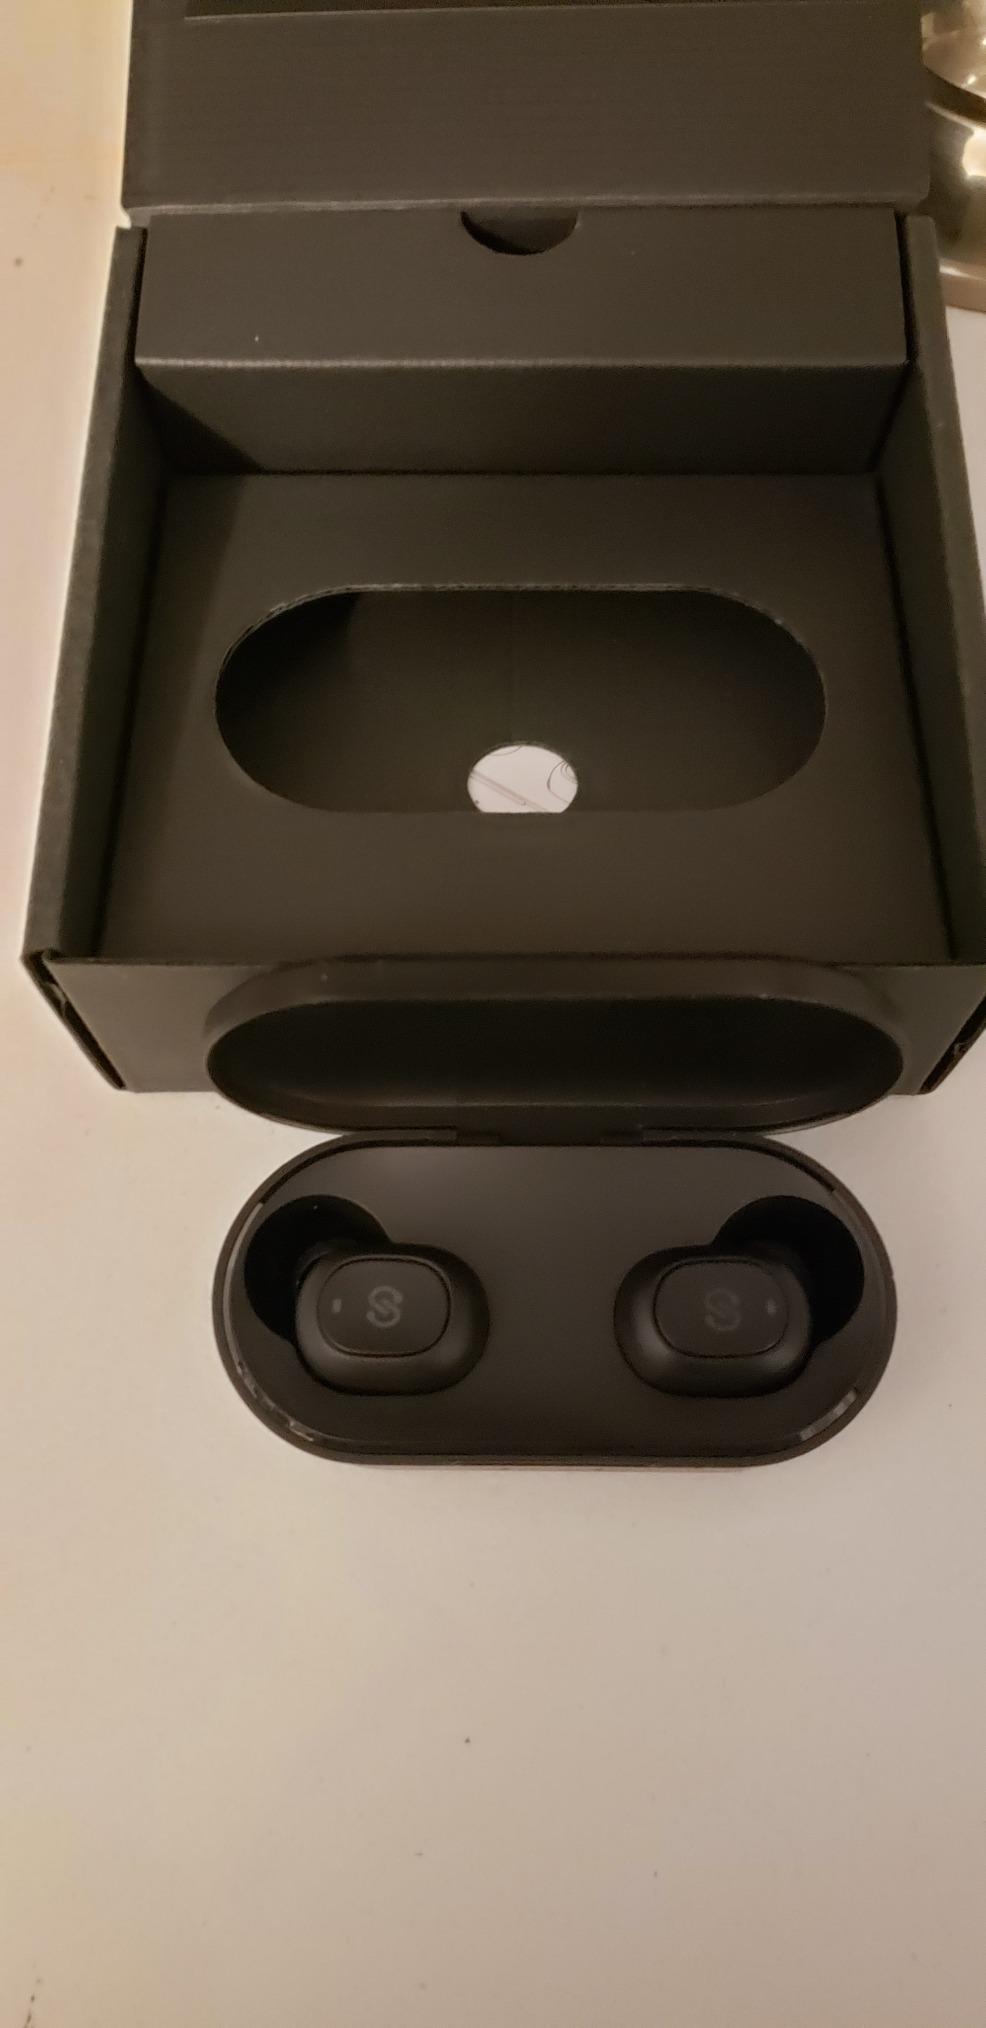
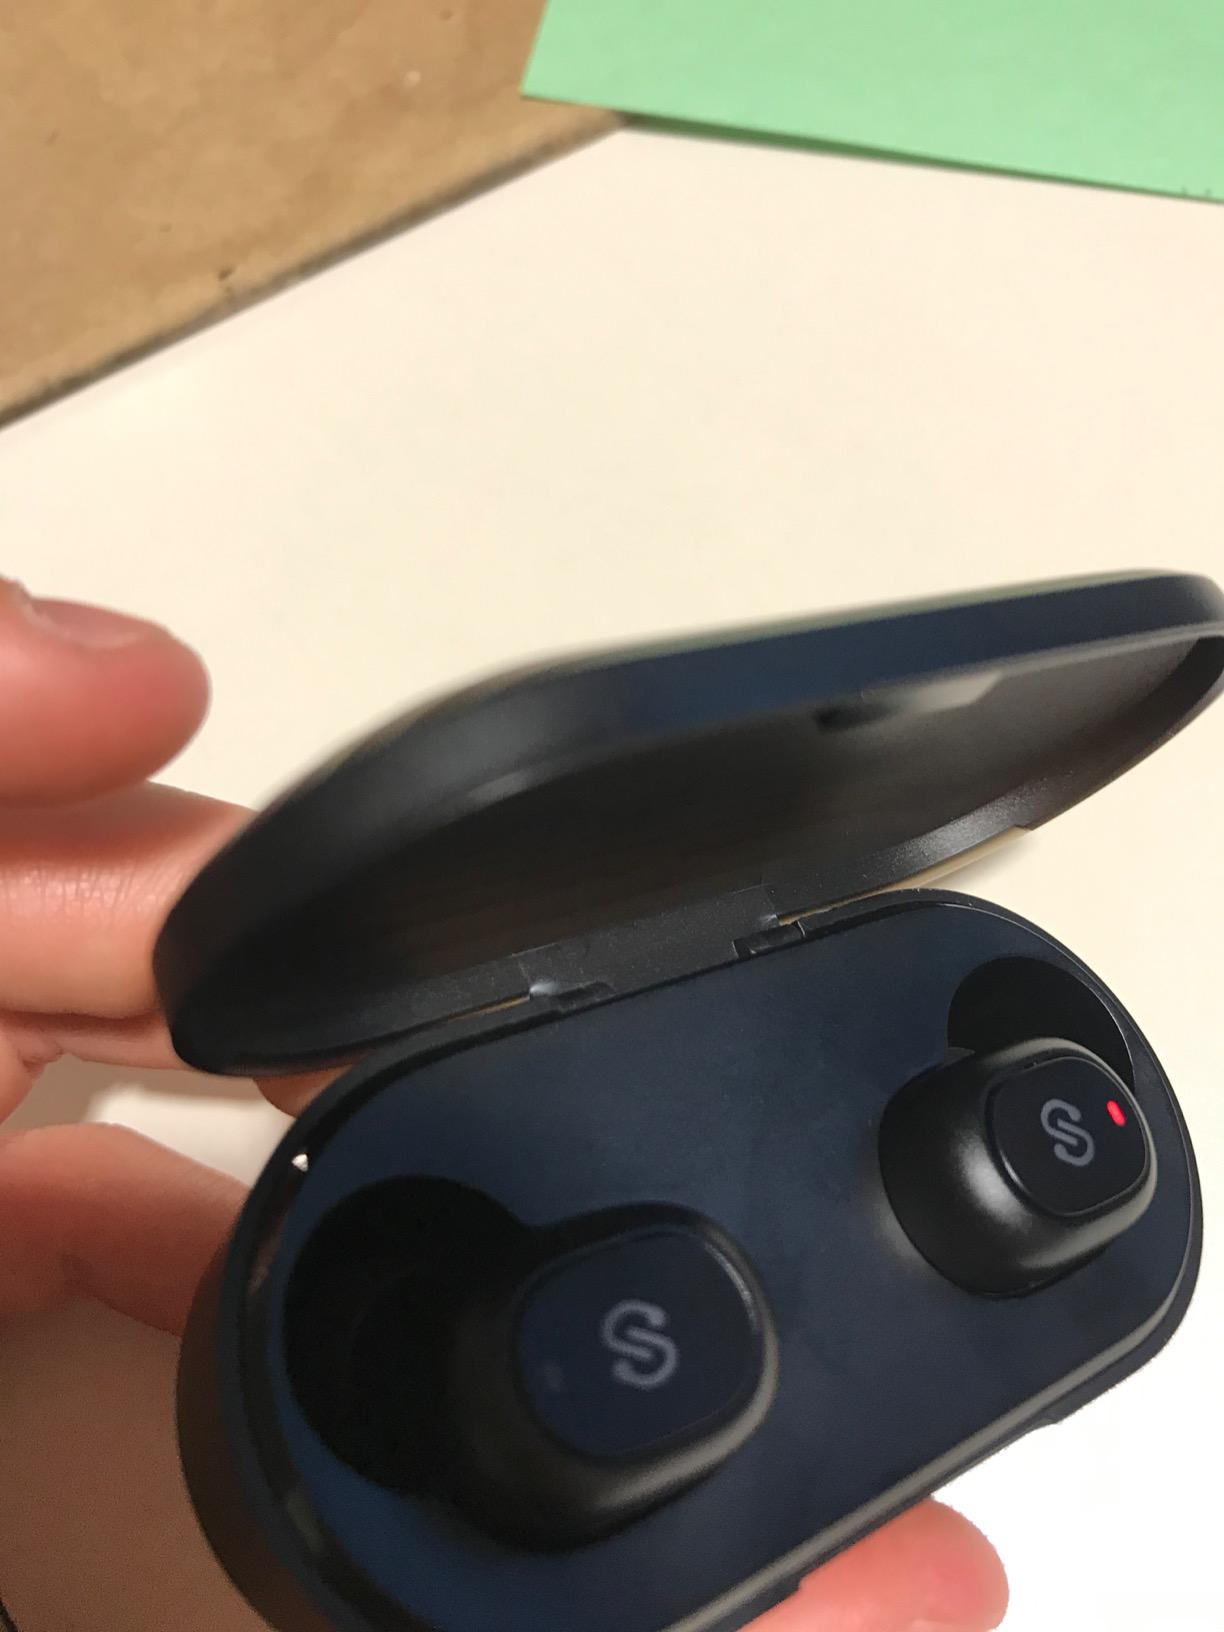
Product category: earbuds
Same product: yes